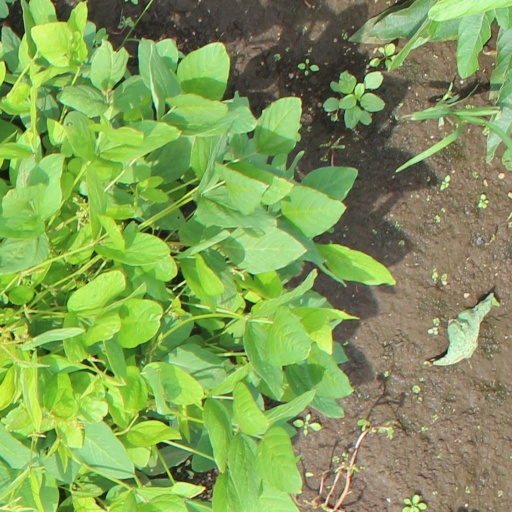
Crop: soybean